Hiram Johnson

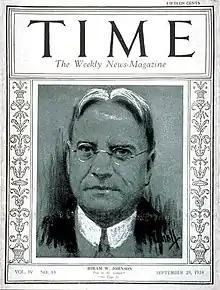
"Time" cover, September 29, 1924

In 1910, Johnson won the gubernatorial election as a member of the Lincoln–Roosevelt League, a Progressive Republican movement, running on a platform opposed to the Southern Pacific Railroad. During his campaign, he toured the state in an open automobile, covering thousands of miles and visiting small communities throughout California that were inaccessible by rail. Johnson helped establish rules that made voting and the political process easier. For example, he established rules to facilitate recalls. This measure was used to remove Governor Gray Davis from office in 2003 and to enable an unsuccessful effort to remove Governor Gavin Newsom in 2021.